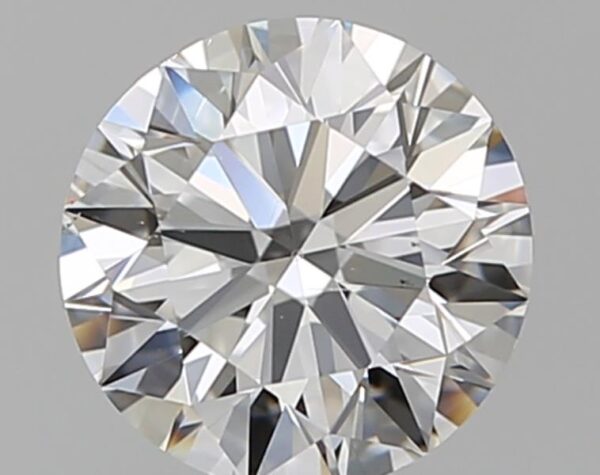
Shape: round
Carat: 1
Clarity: VS2
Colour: G
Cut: EX
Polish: EX
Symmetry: EX
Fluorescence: F
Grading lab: GIA
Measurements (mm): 6.36 x 6.41 x 3.94